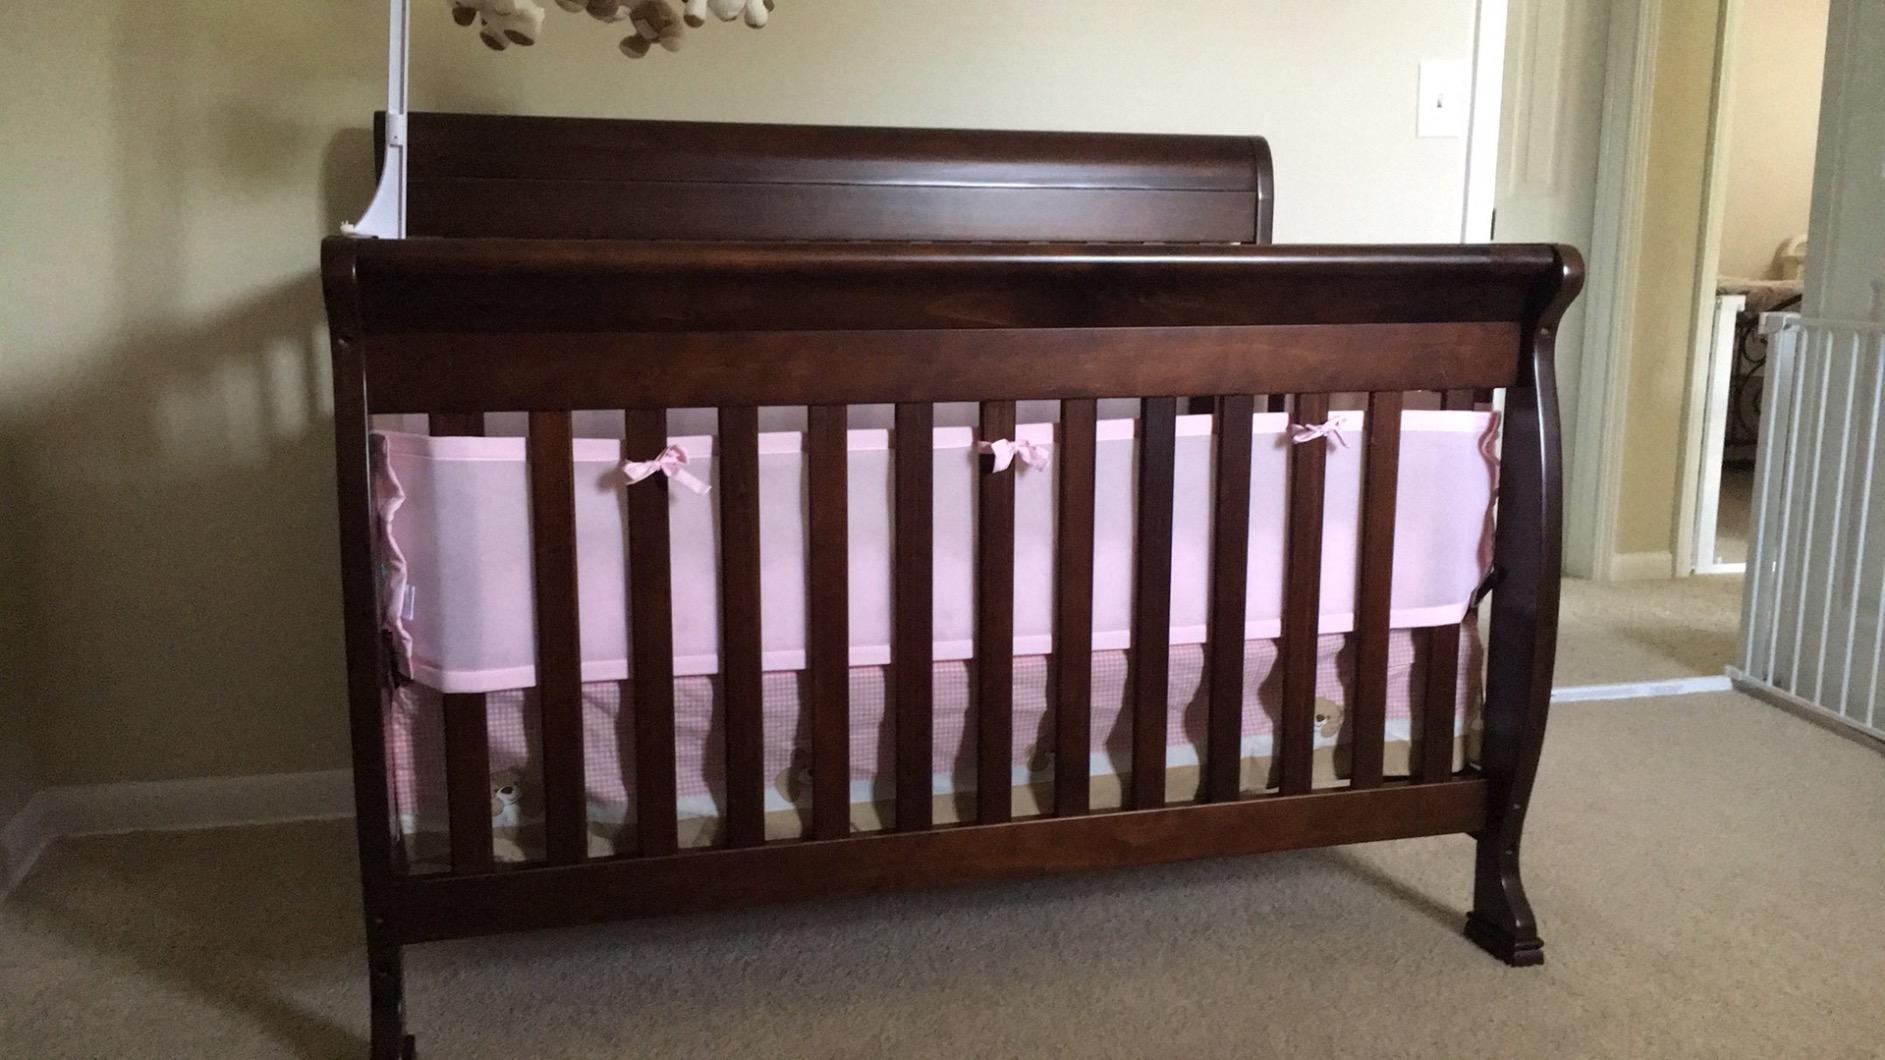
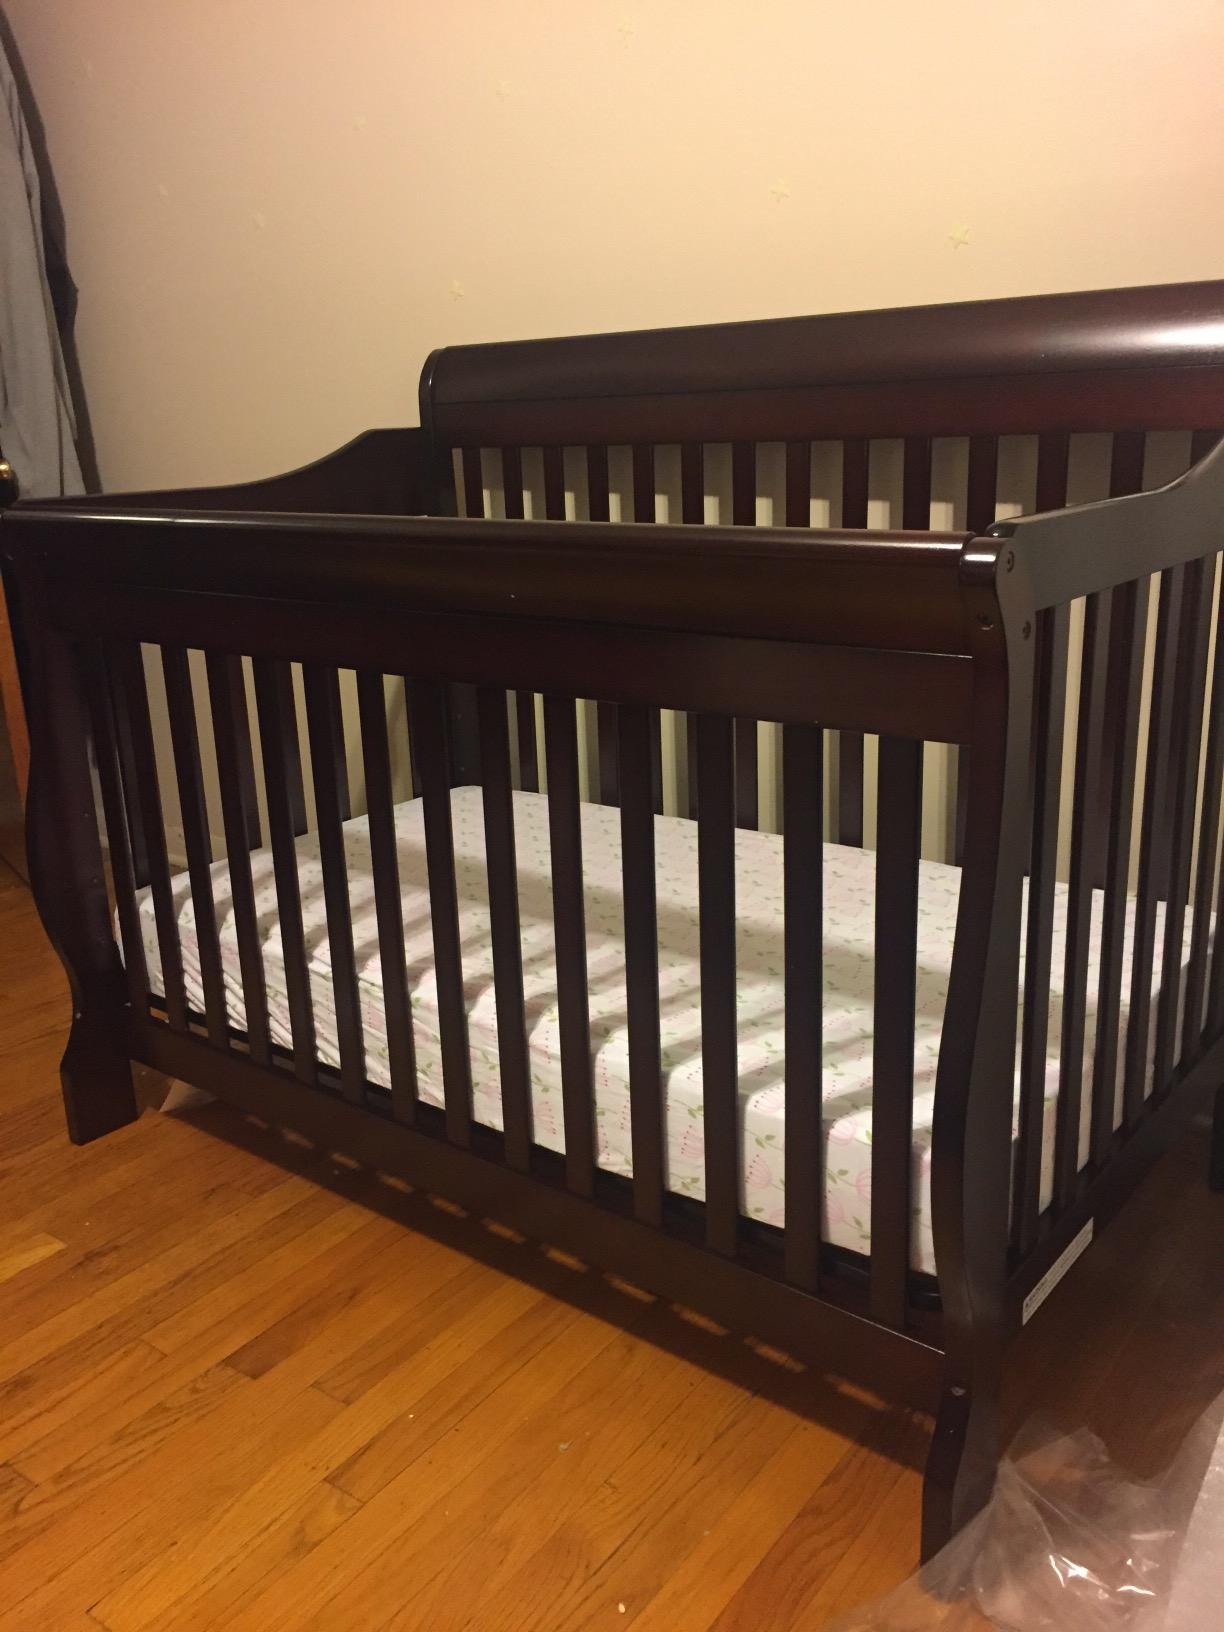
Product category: products_crib
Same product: no